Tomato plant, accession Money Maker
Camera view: bottom (45 deg); turntable rotation: 90 degrees
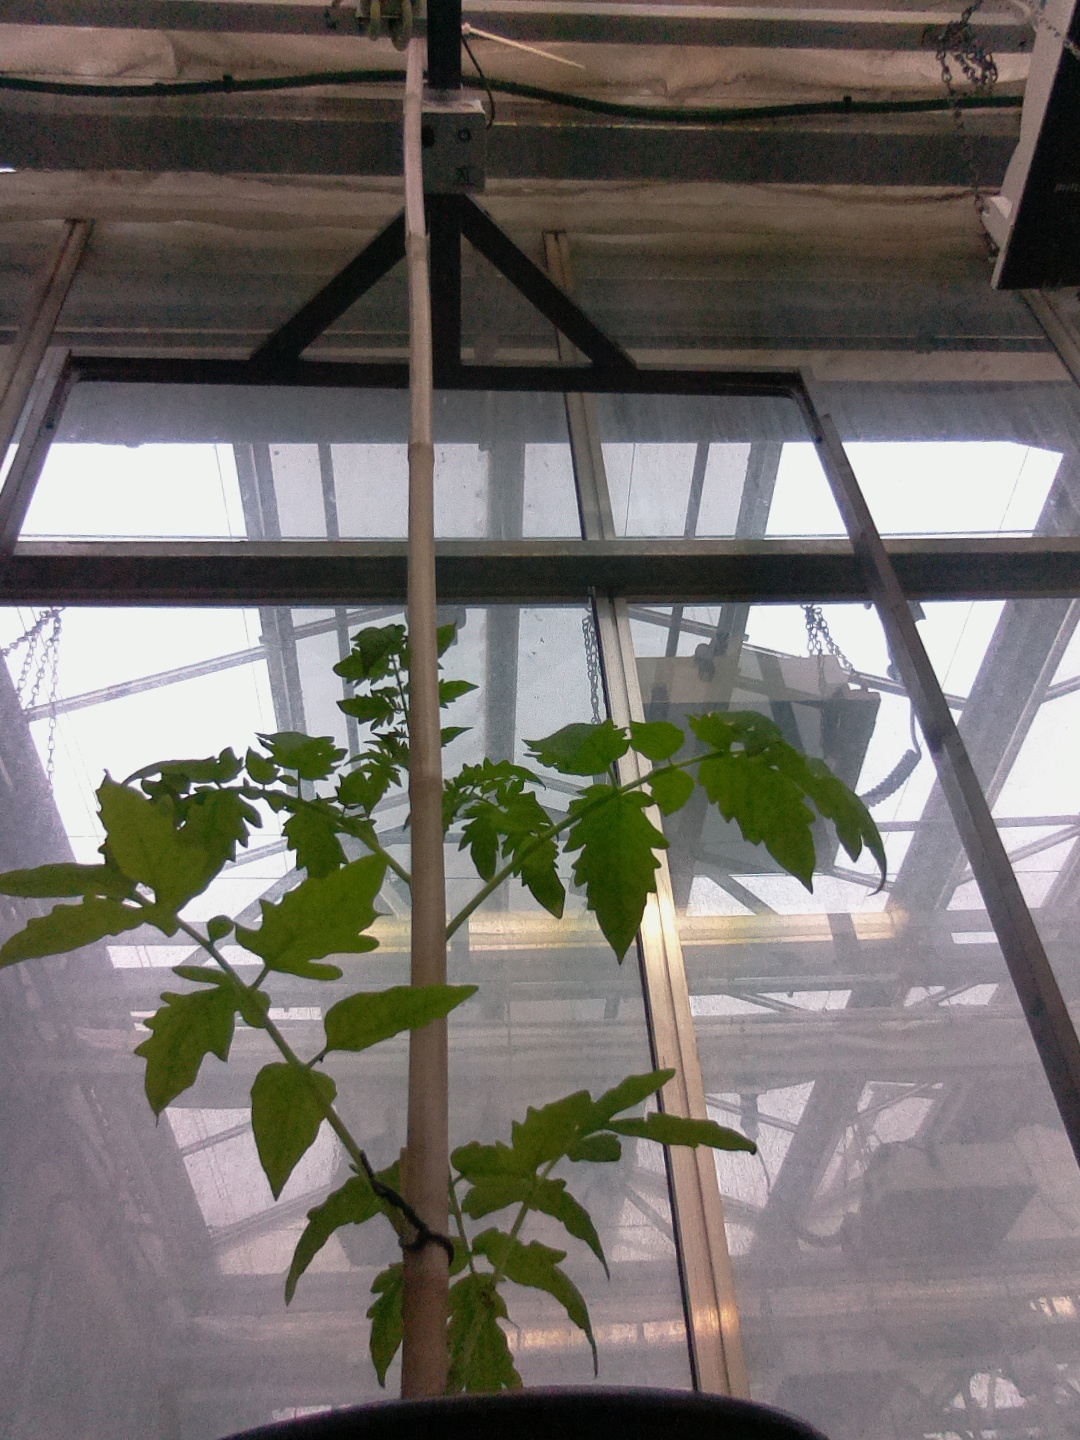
BBCH growth stage 13: 6 of true leaves visible